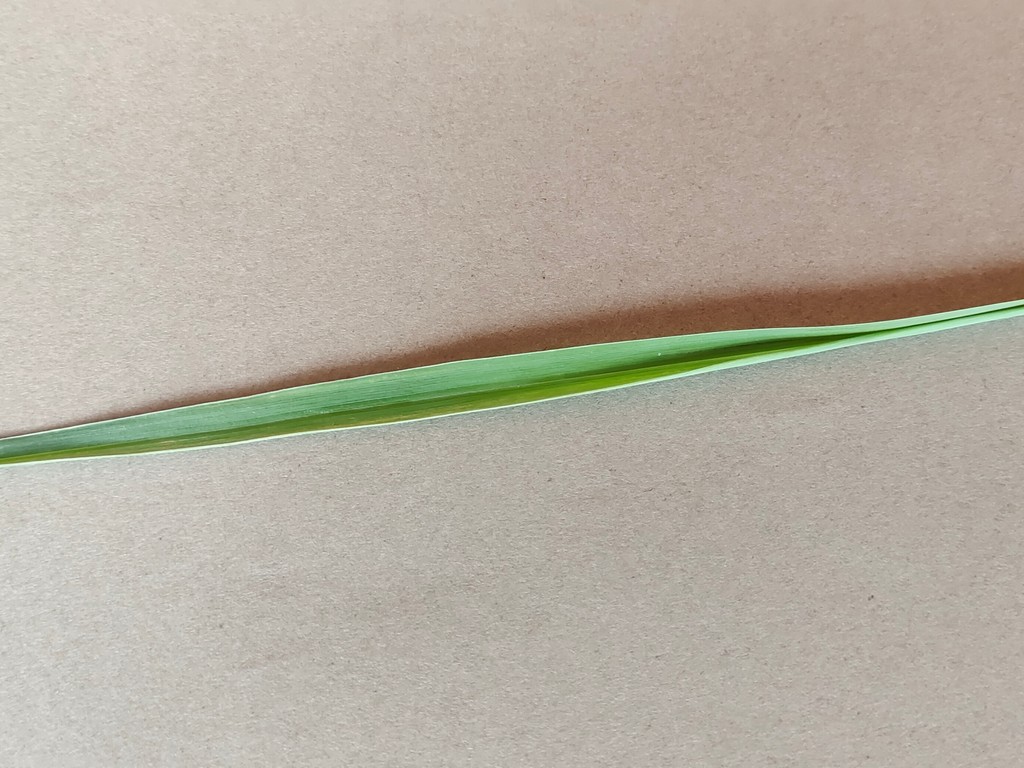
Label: Healthy